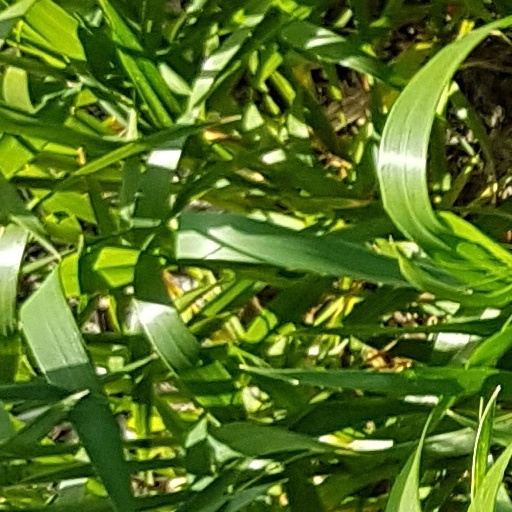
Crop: wheat